Tanimbar corella

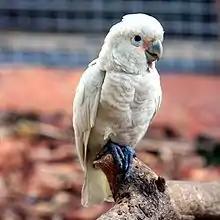
In an aviary

Tanimbar corellas weigh, on average, about for females and for males. They are about from head to tail.